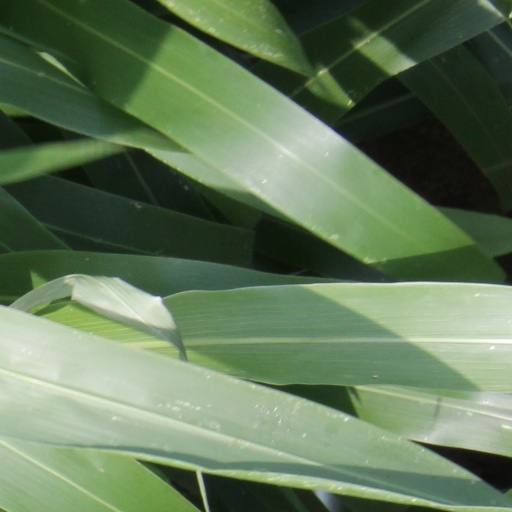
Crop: sorghum